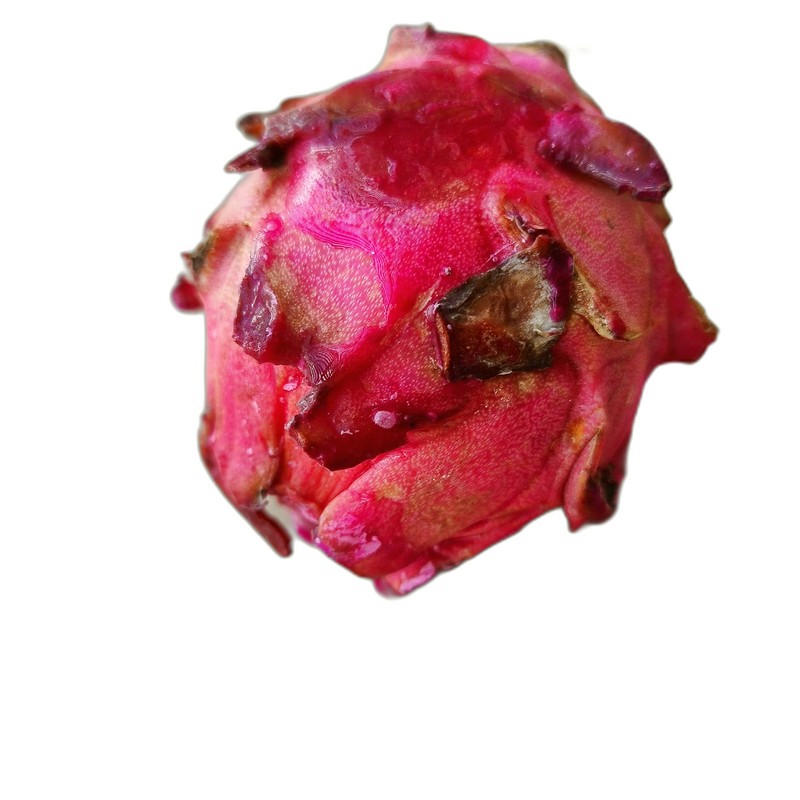
Label: Defect Dragon Fruit